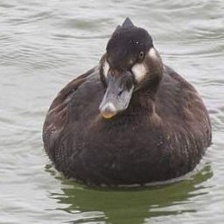
Species: SURF SCOTER
Scientific name: MELANITTA PERSPICILLATA
ImageNet parent category: drake